Tarkwa mine

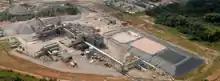
Processing facilities of the Tarkwa Mine.

The Tarkwa mine is one of the largest gold mines in the Ghana and in the world. The mine is located in the south-west of the country in the Western Region. The mine has estimated reserves of 15.1 million oz of gold.